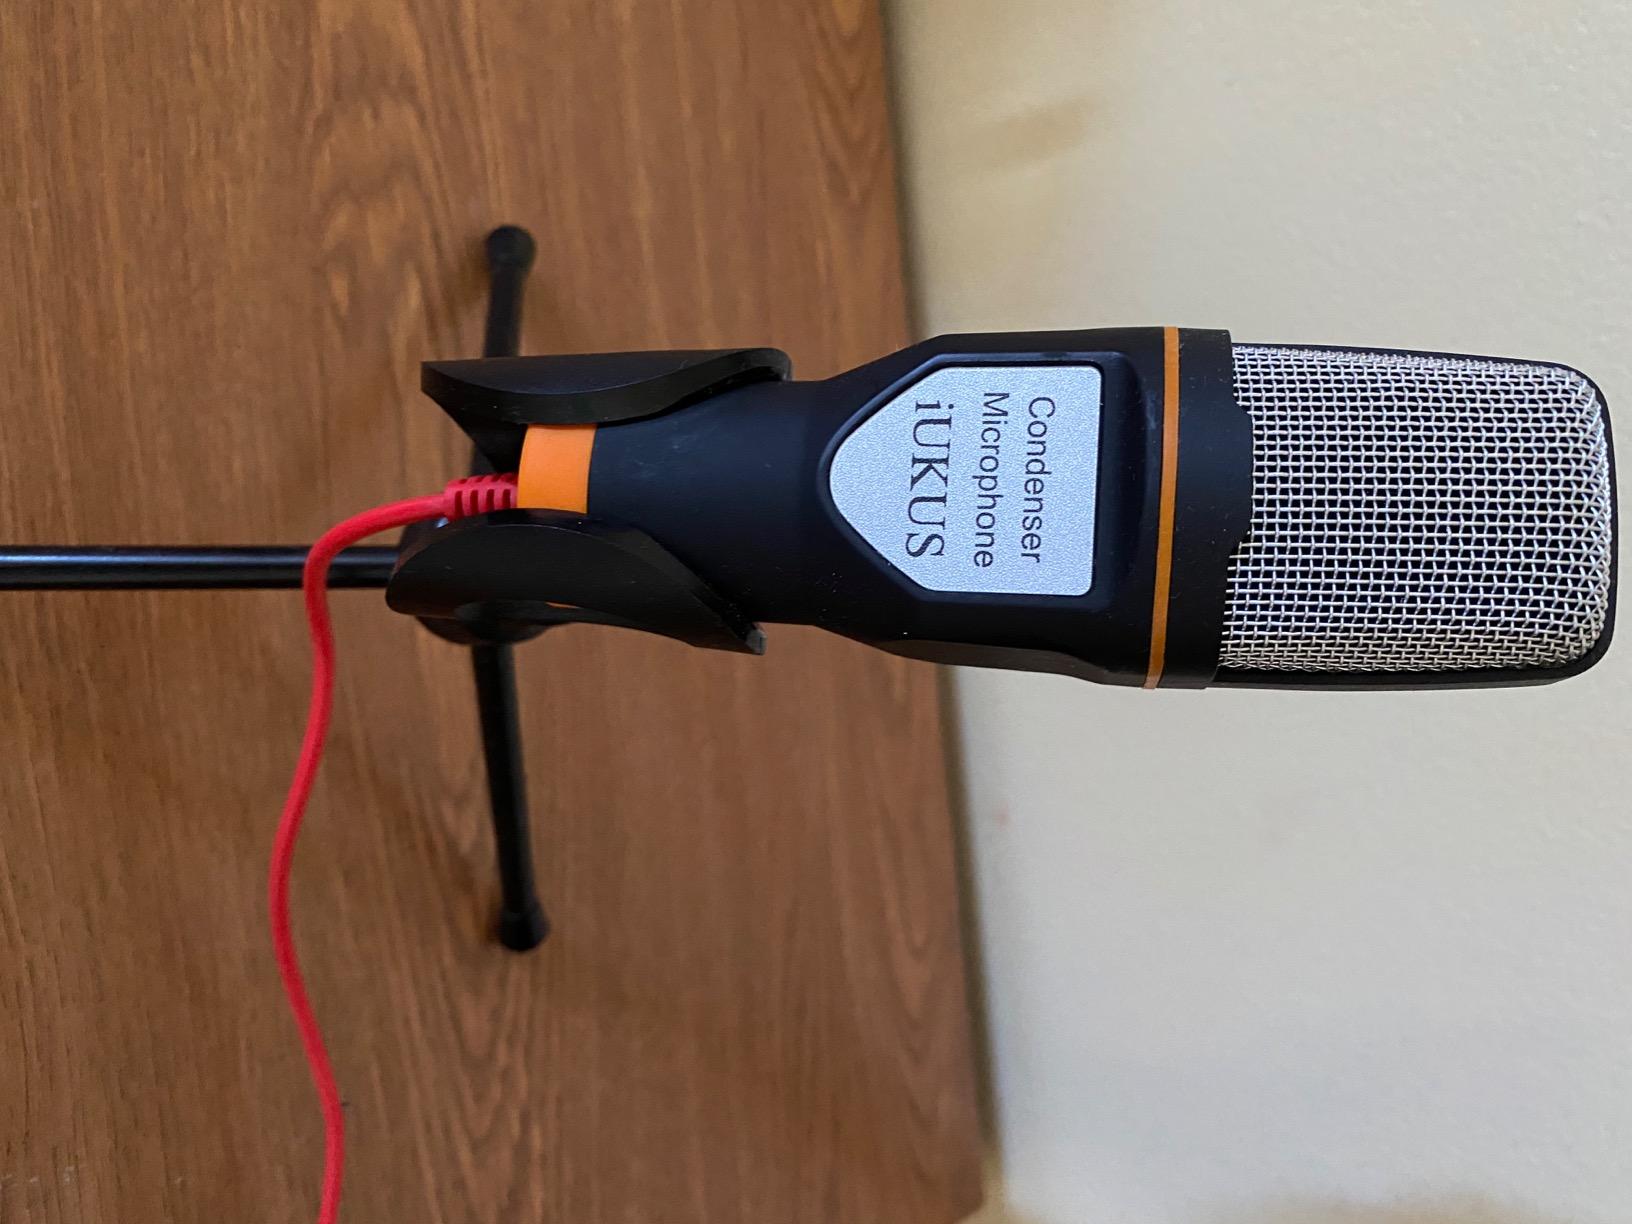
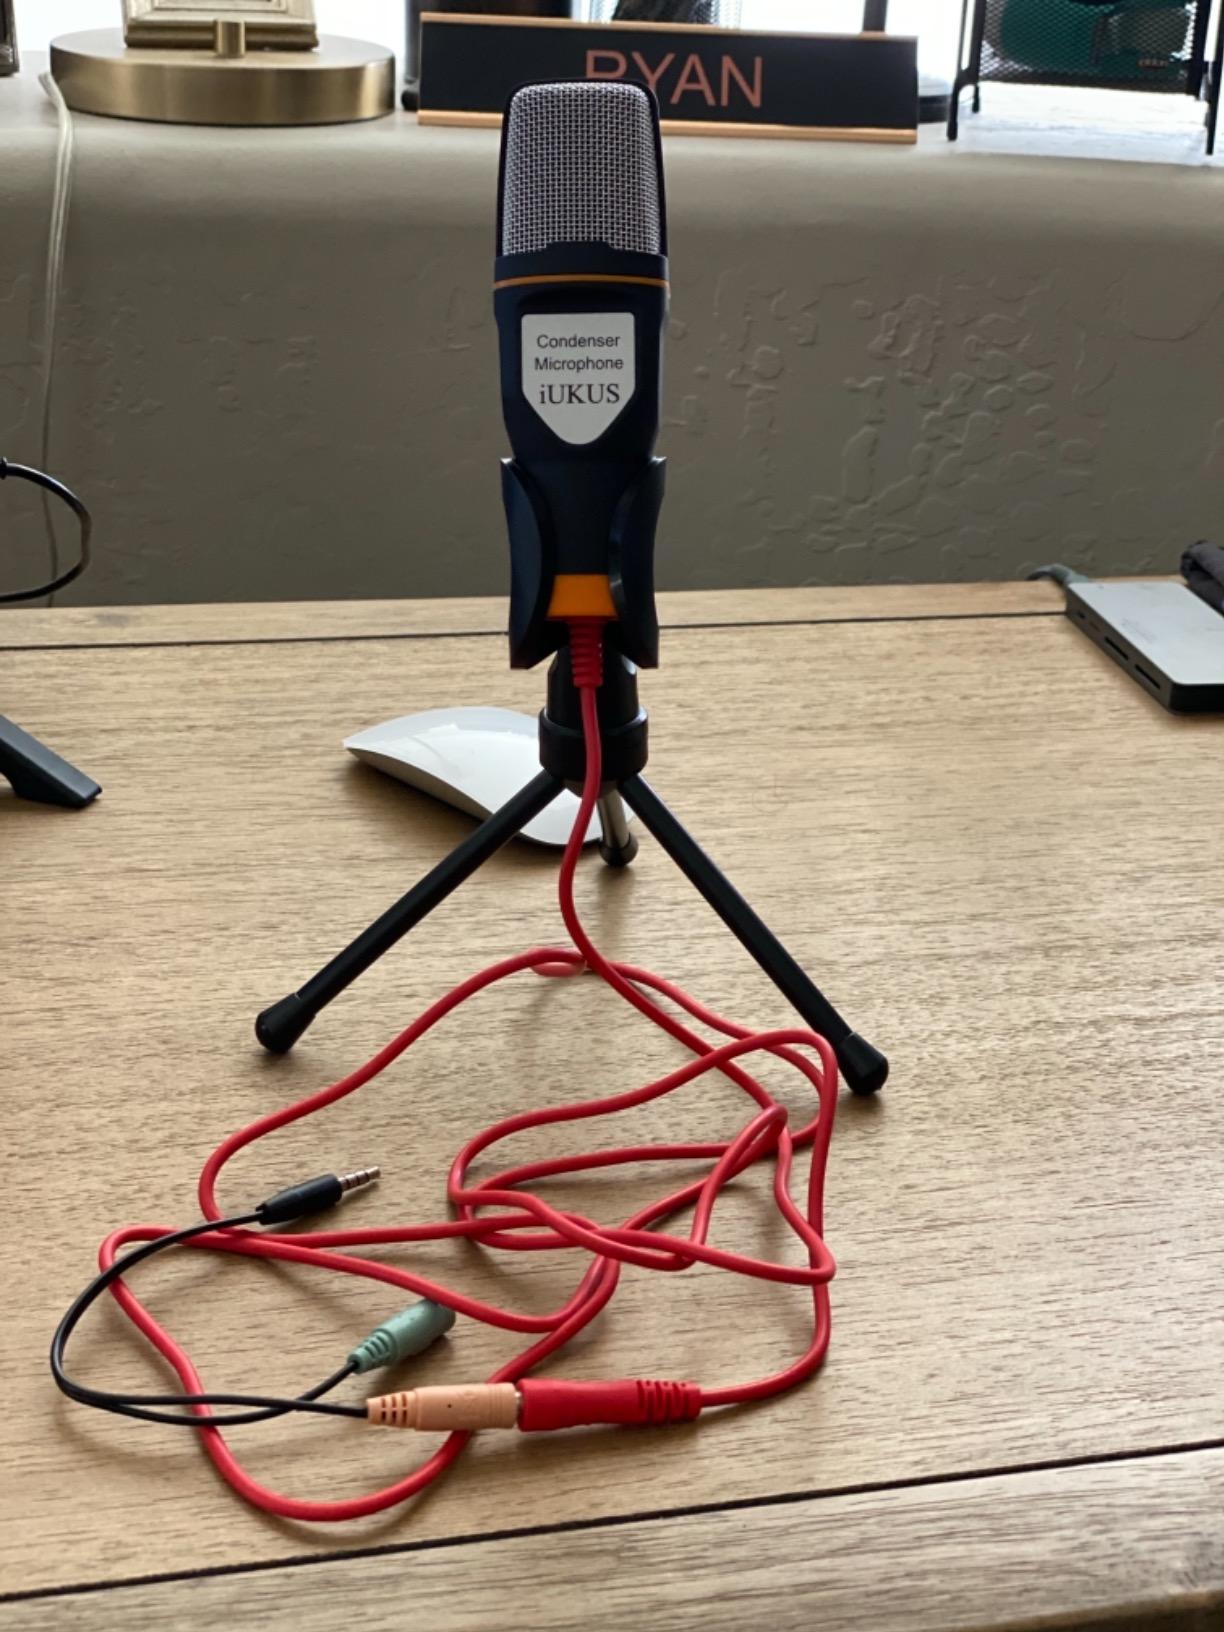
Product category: microphone
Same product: yes